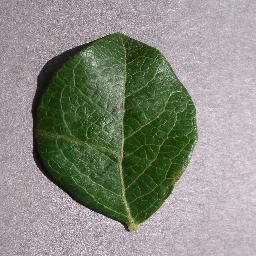
Label: Blueberry___healthy